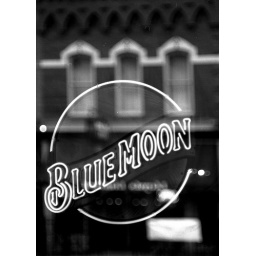
A neon sign in the window of the Keuka Restaurant; with a reflection of the pub from the other side of the street.